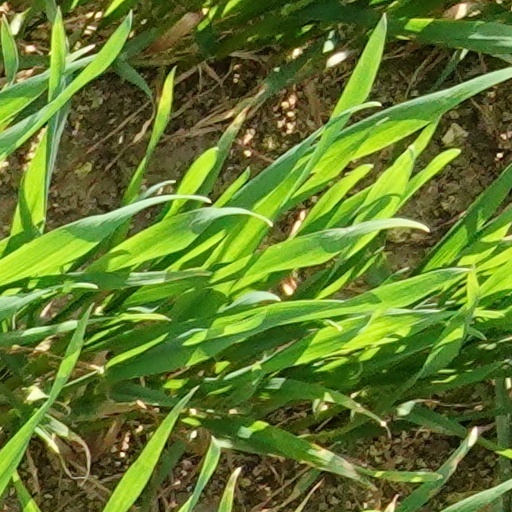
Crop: wheat